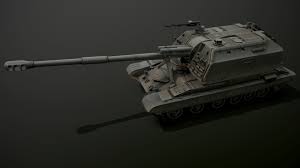
Label: Self Propelled Artillery